Old Albany Post Road

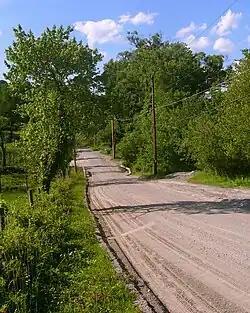
View north along road near Travis Corners, 2008

Old Albany Post Road is a dirt road in Philipstown, New York, one of the oldest unpaved roads still in use in the United States. It runs mostly north-south through the southeastern corner of the town, near the Putnam Valley town line. Starting from an intersection with Sprout Brook Road at Continental Village just north of the Putnam-Westchester county line, it ends at an oblique junction with US 9 east of Garrison.